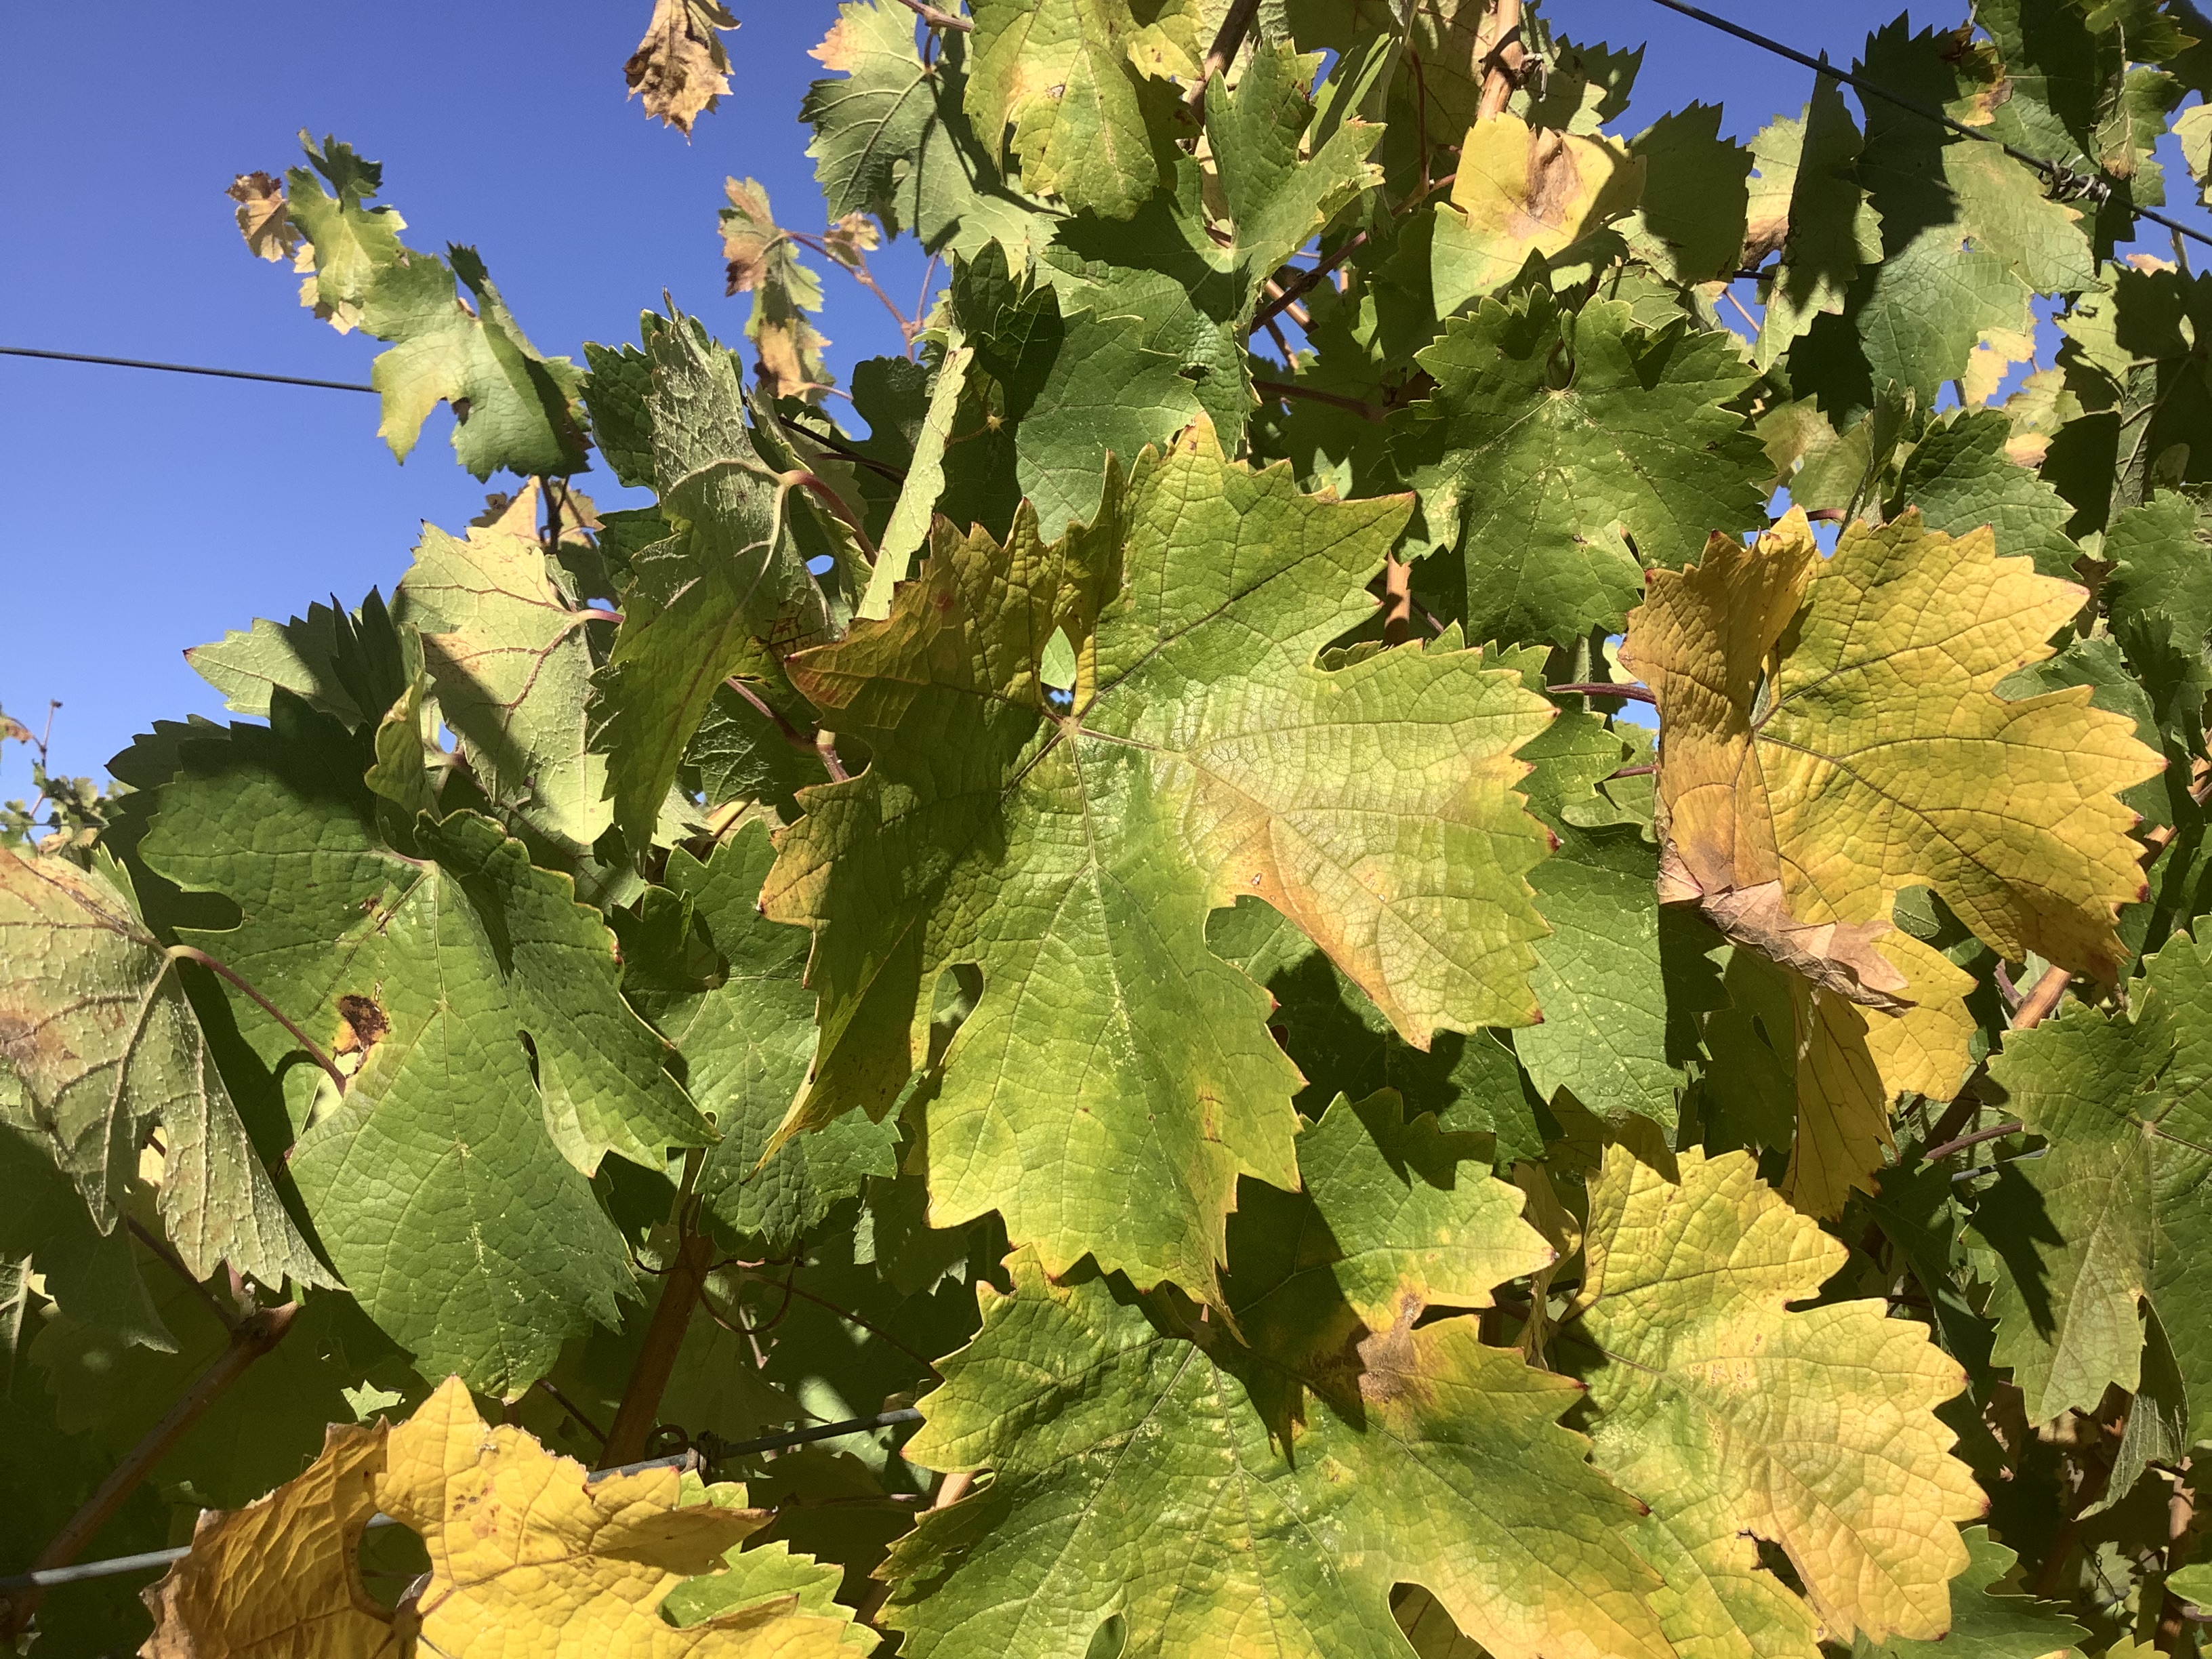
Label: No Virus